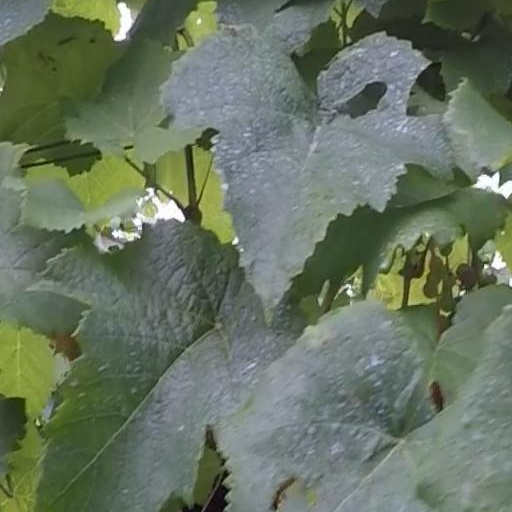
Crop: grape